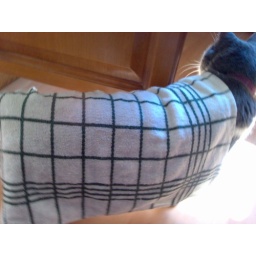
Hot cat in wet towel